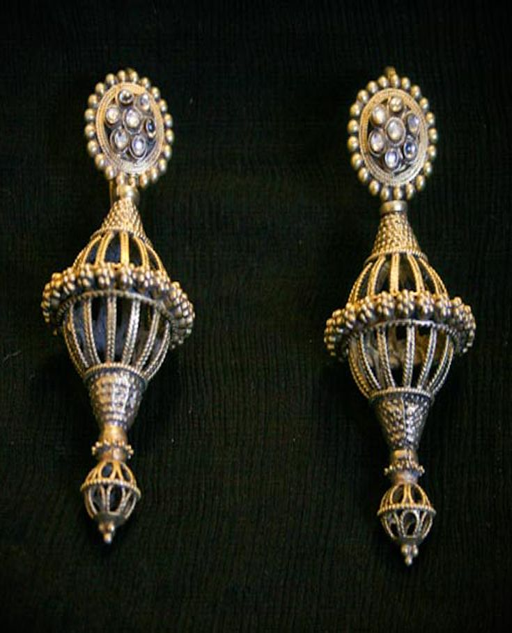
pair of vintage earrings ; gold over metal in an old technique similar to electroplating. 547 $